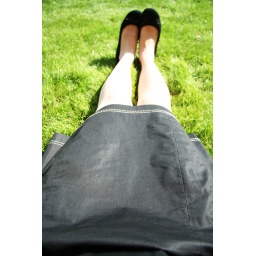
sitting on the lush grass outside the walls of cardiff castle enjoying an ice cold diet coke in the sunshine. hurrah.